Describe the emotion expressed in this image:  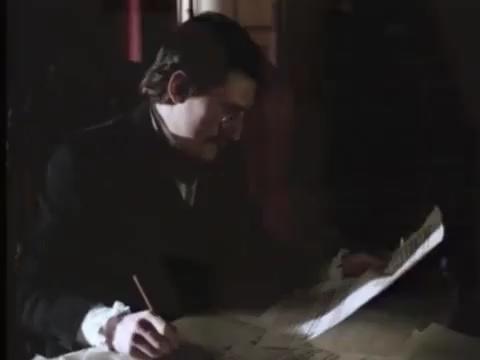
This person displays Suffering, valence and arousal with low intensity.